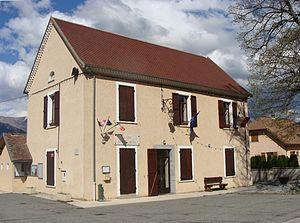
La mairie de Pellafol (Isère), aux Payas.
Pellafol est une commune française située dans le département de l'Isère, en région Auvergne-Rhône-Alpes.